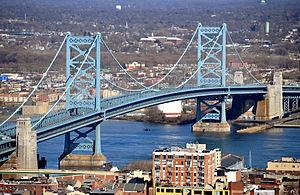
Le pont Benjamin Franklin est un pont suspendu qui franchit le fleuve Delaware entre Philadelphie (Pennsylvanie) et Camden (New Jersey)
Le pont Benjamin Franklin est un pont suspendu baptisé en l'honneur du savant américain Benjamin Franklin et qui franchit le fleuve Delaware entre Philadelphie et Camden, au nord-est des États-Unis.